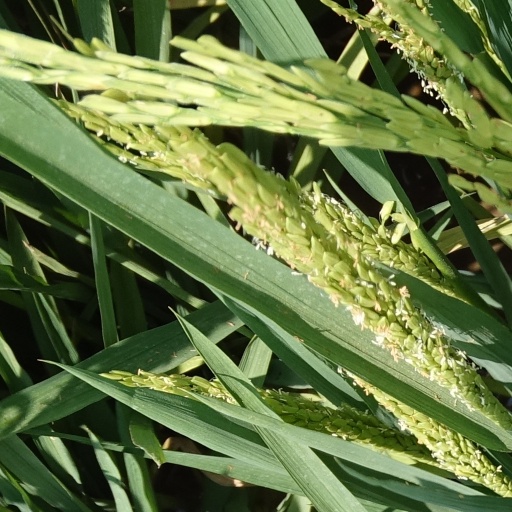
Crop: rice